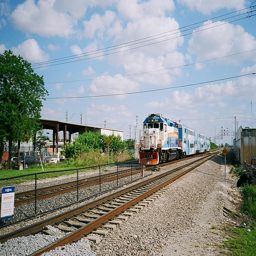
A train is traveling past several industrial buildings.
A train is seen going down some train tracks.
A train is moving down the rails on a nice day.
A train driving down a graveled train track.
A train moves along its track in a nonurban setting.